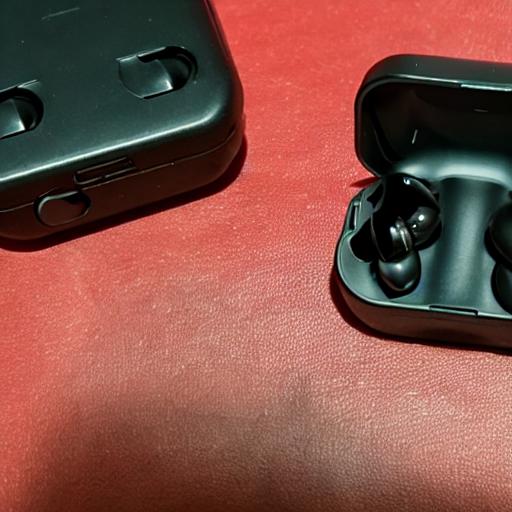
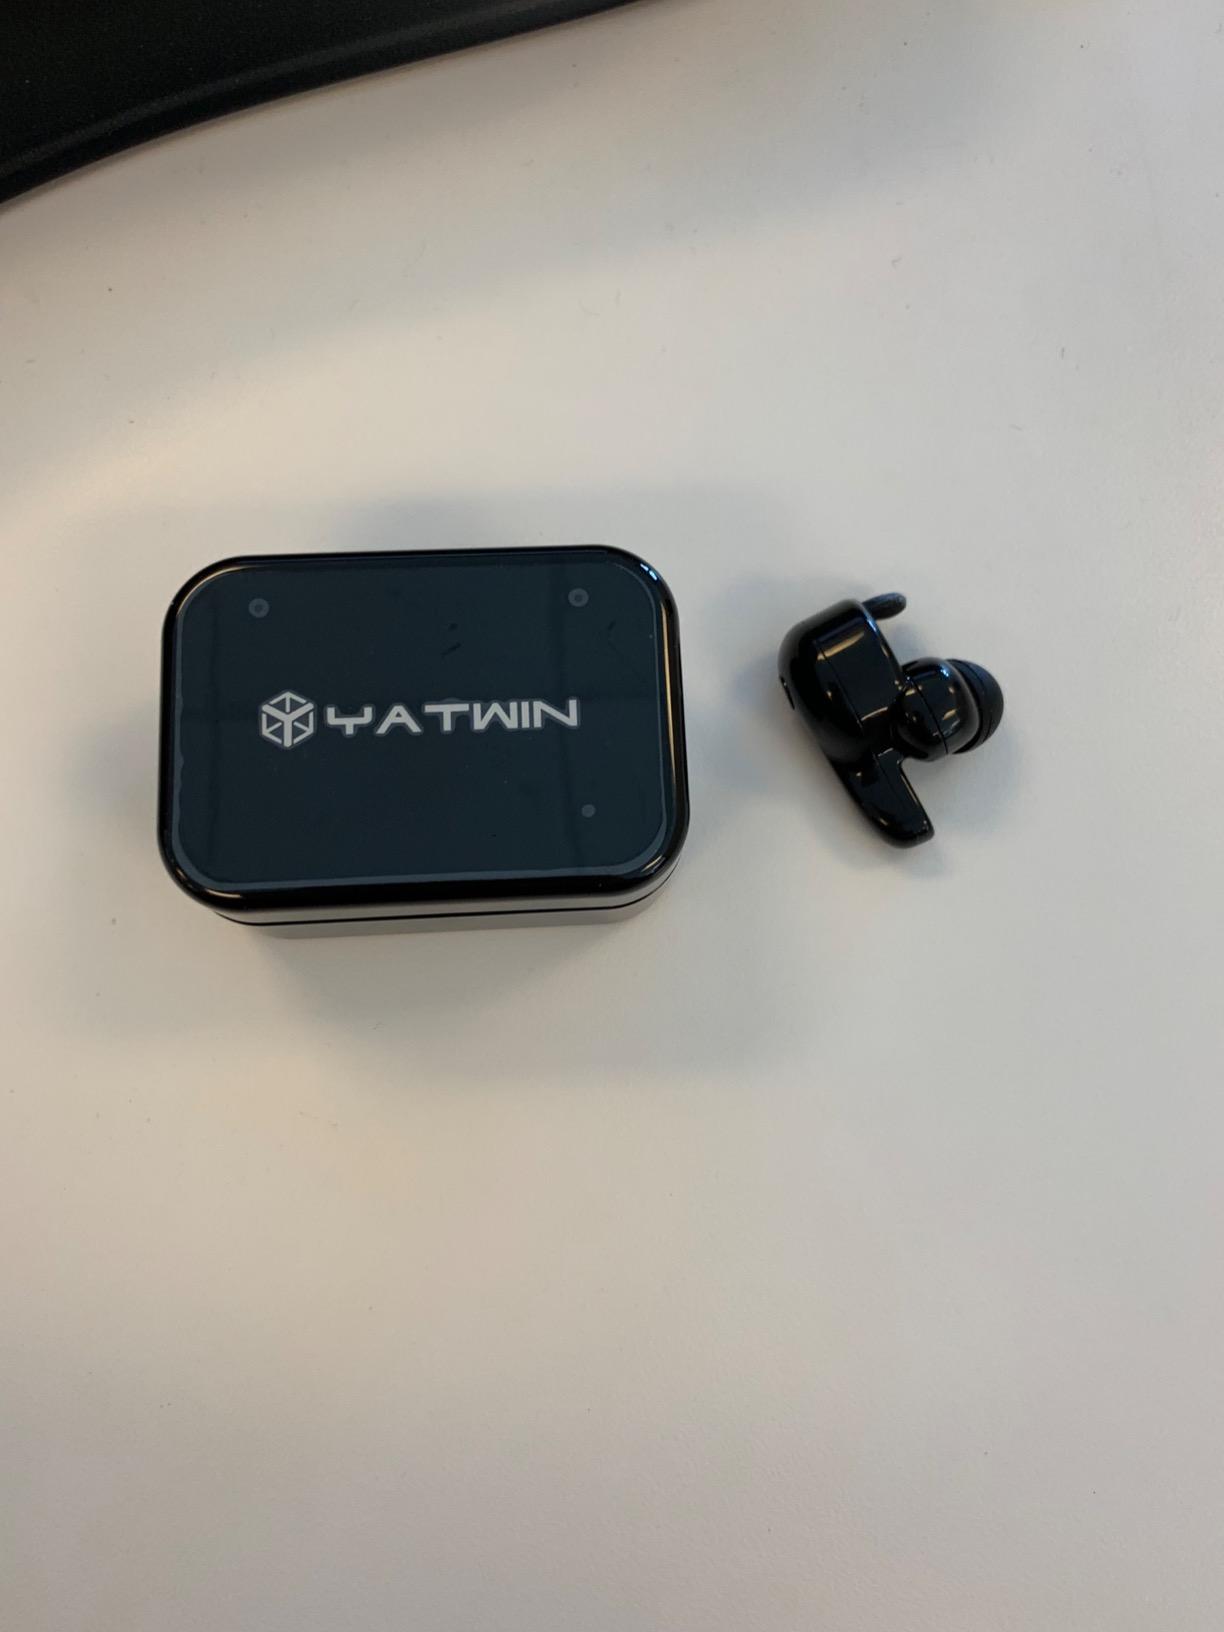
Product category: earbuds
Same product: no